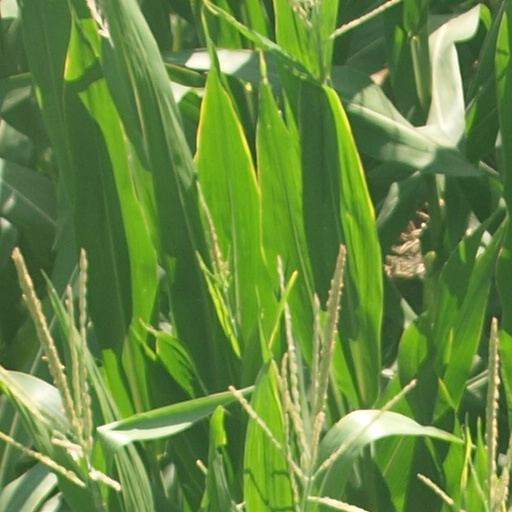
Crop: maize; corn